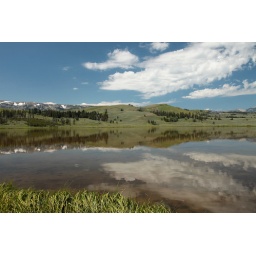
200|2009Number 200 already! This mosquito-invested lake provided some nice scenery while yellow bellied marmots were scurrying in the grass.